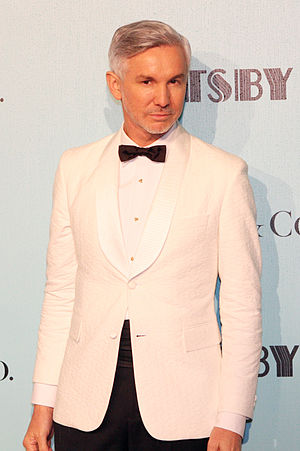
Baz Luhrmann
Baz Luhrmann er en australsk filminstruktør og manuskriptforfatter. Han er kendt for at lave farverige og teateragtige film.